Praise This

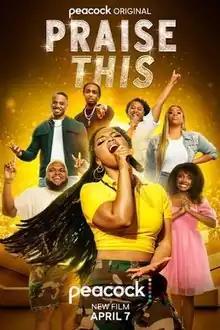
Promotional release poster

Praise This is a 2023 American musical comedy romance film directed by Tina Gordon and starring Chloe Bailey and Anjelika Washington.